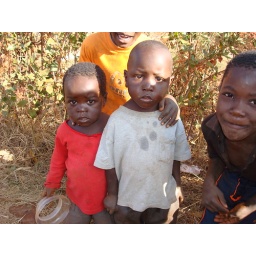
I love the two little boys standing together with one arm thrown over the others shoulder.